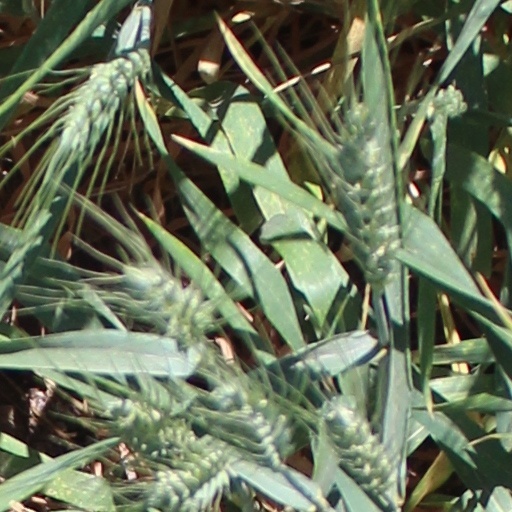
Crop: wheat